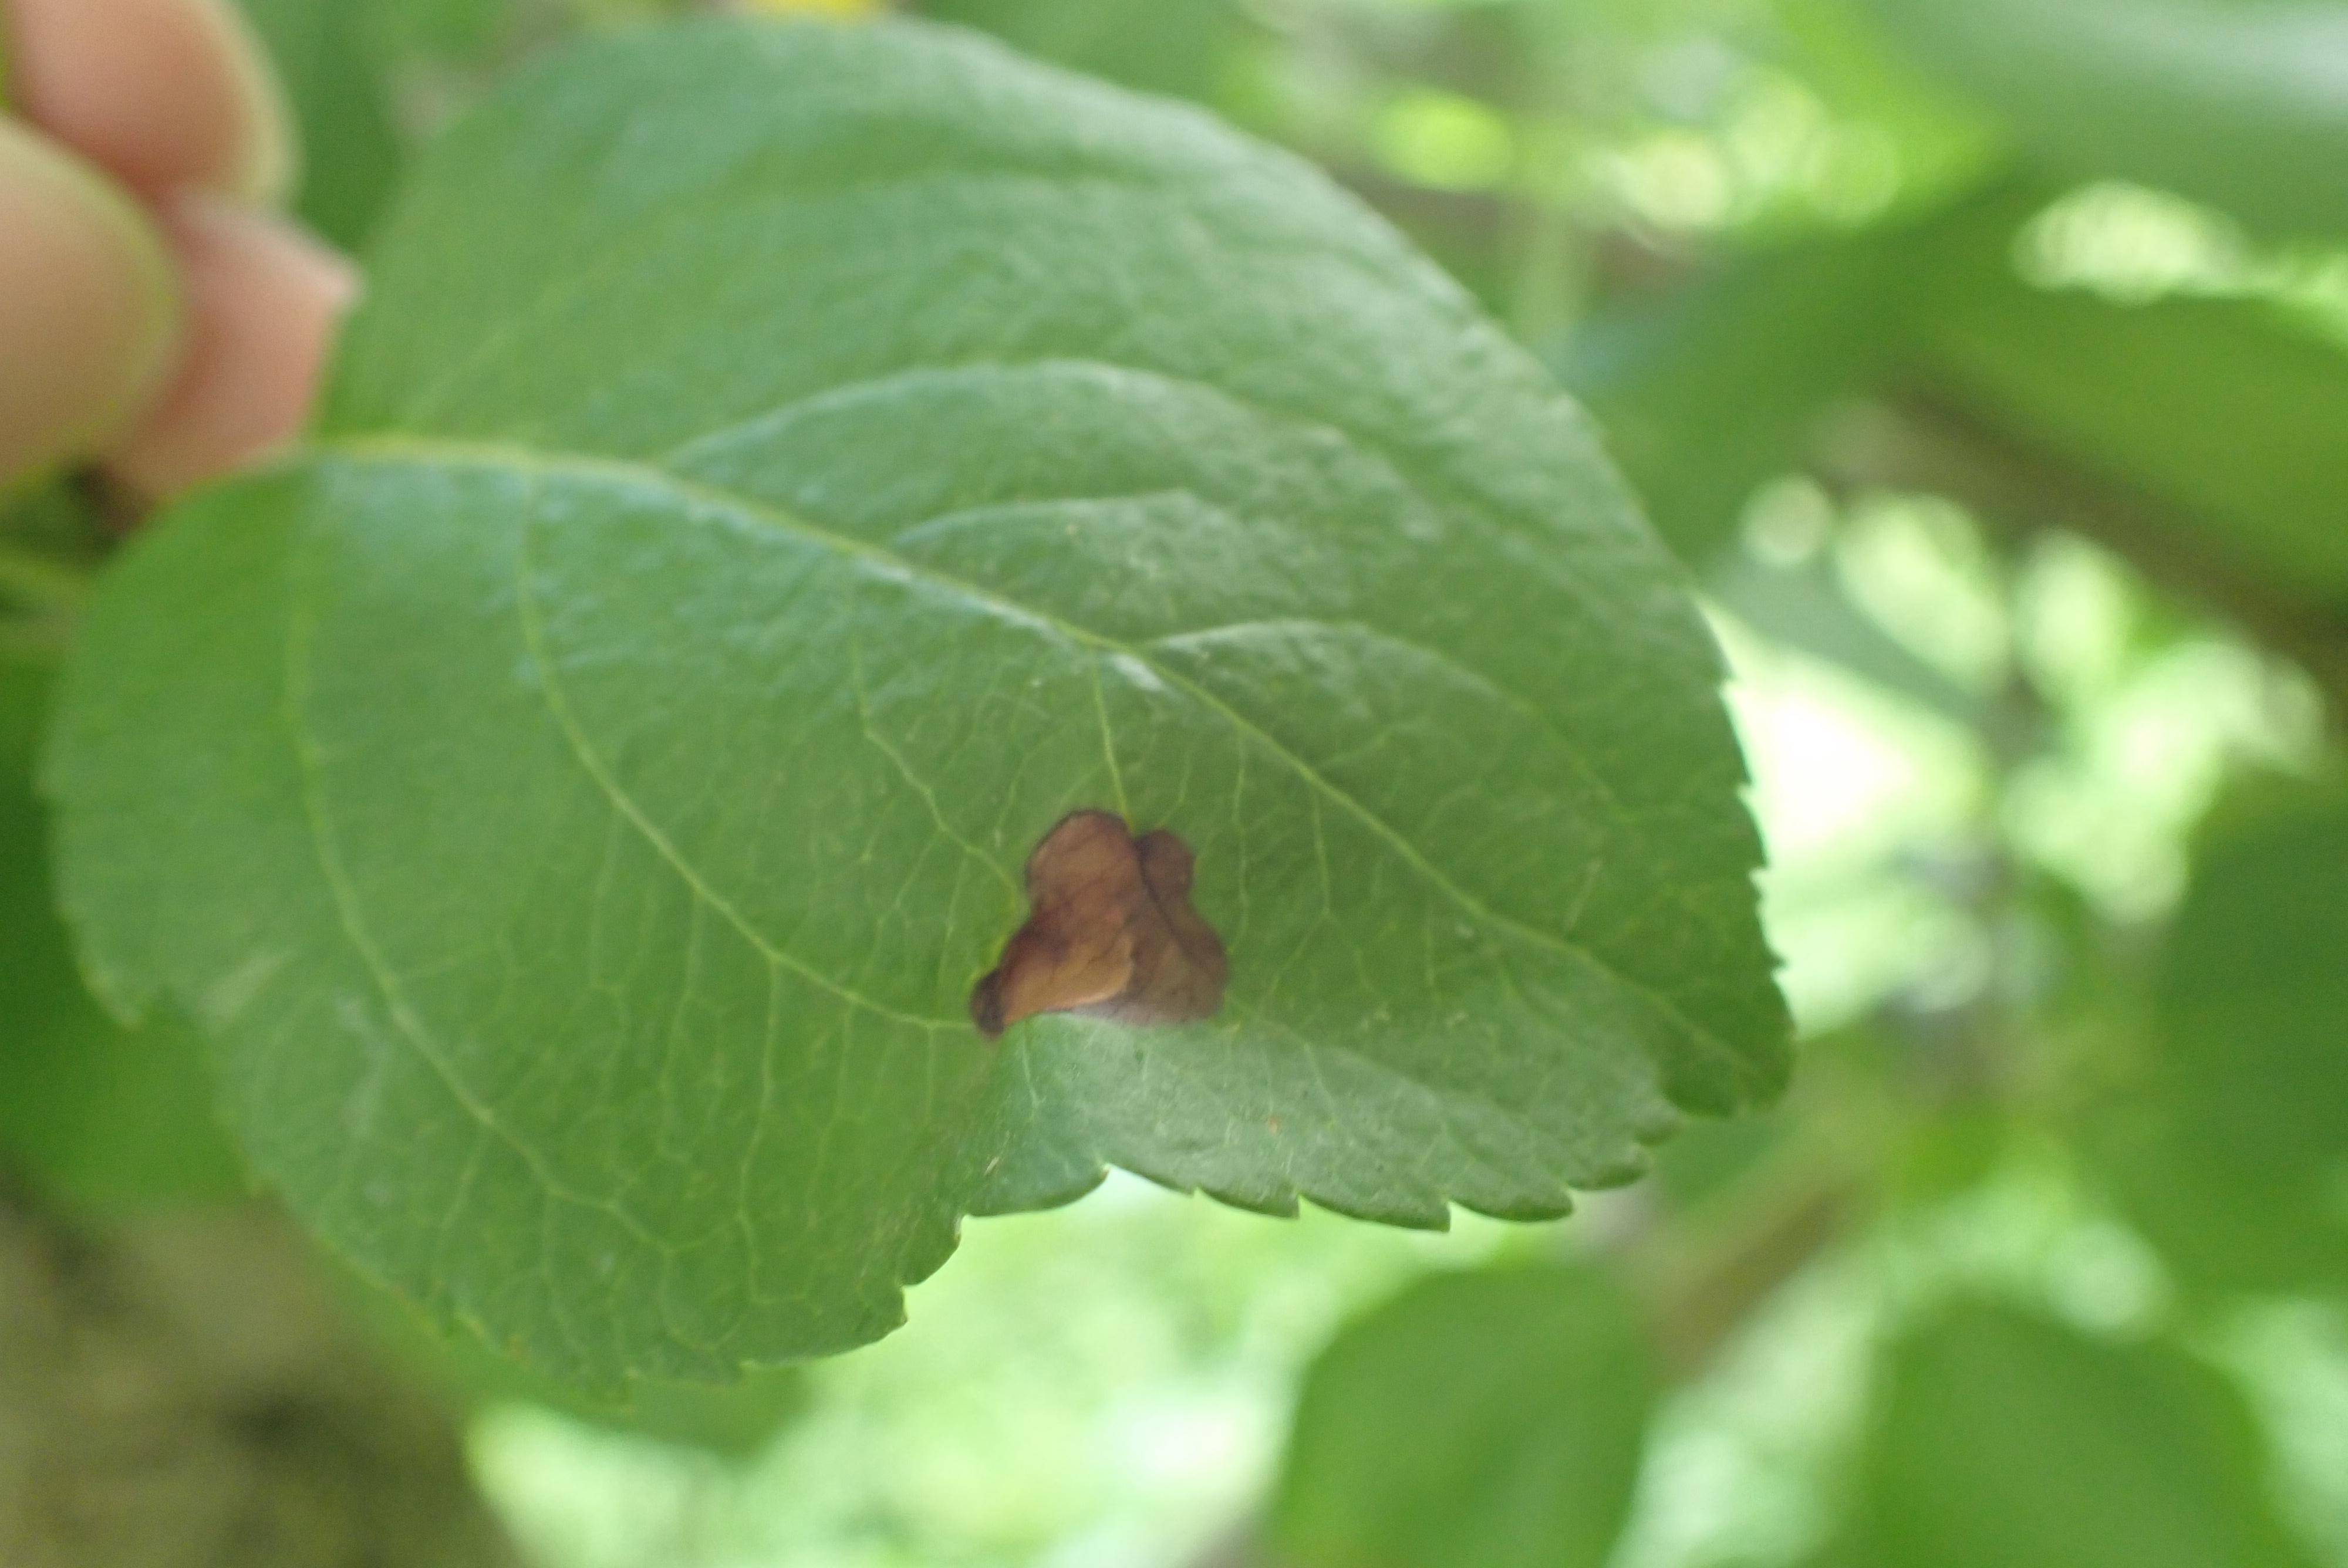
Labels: frog_eye_leaf_spot